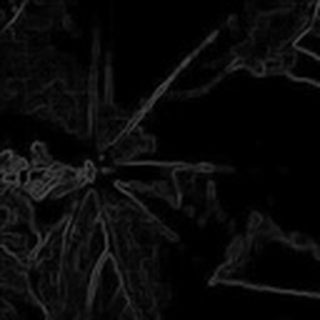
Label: healthy_cotton